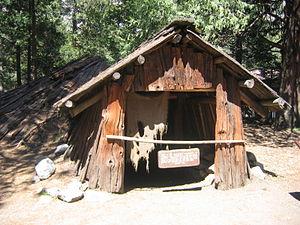
Les Amérindiens sont les premiers occupants du continent américain et leurs descendants. En 1492, l’explorateur Christophe Colomb pense avoir atteint les Indes orientales alors qu’il vient de débarquer en Amérique, aux Antilles. À cause de cette erreur, on continue d’utiliser le mot « Indiens » pour parler des populations du Nouveau Monde.